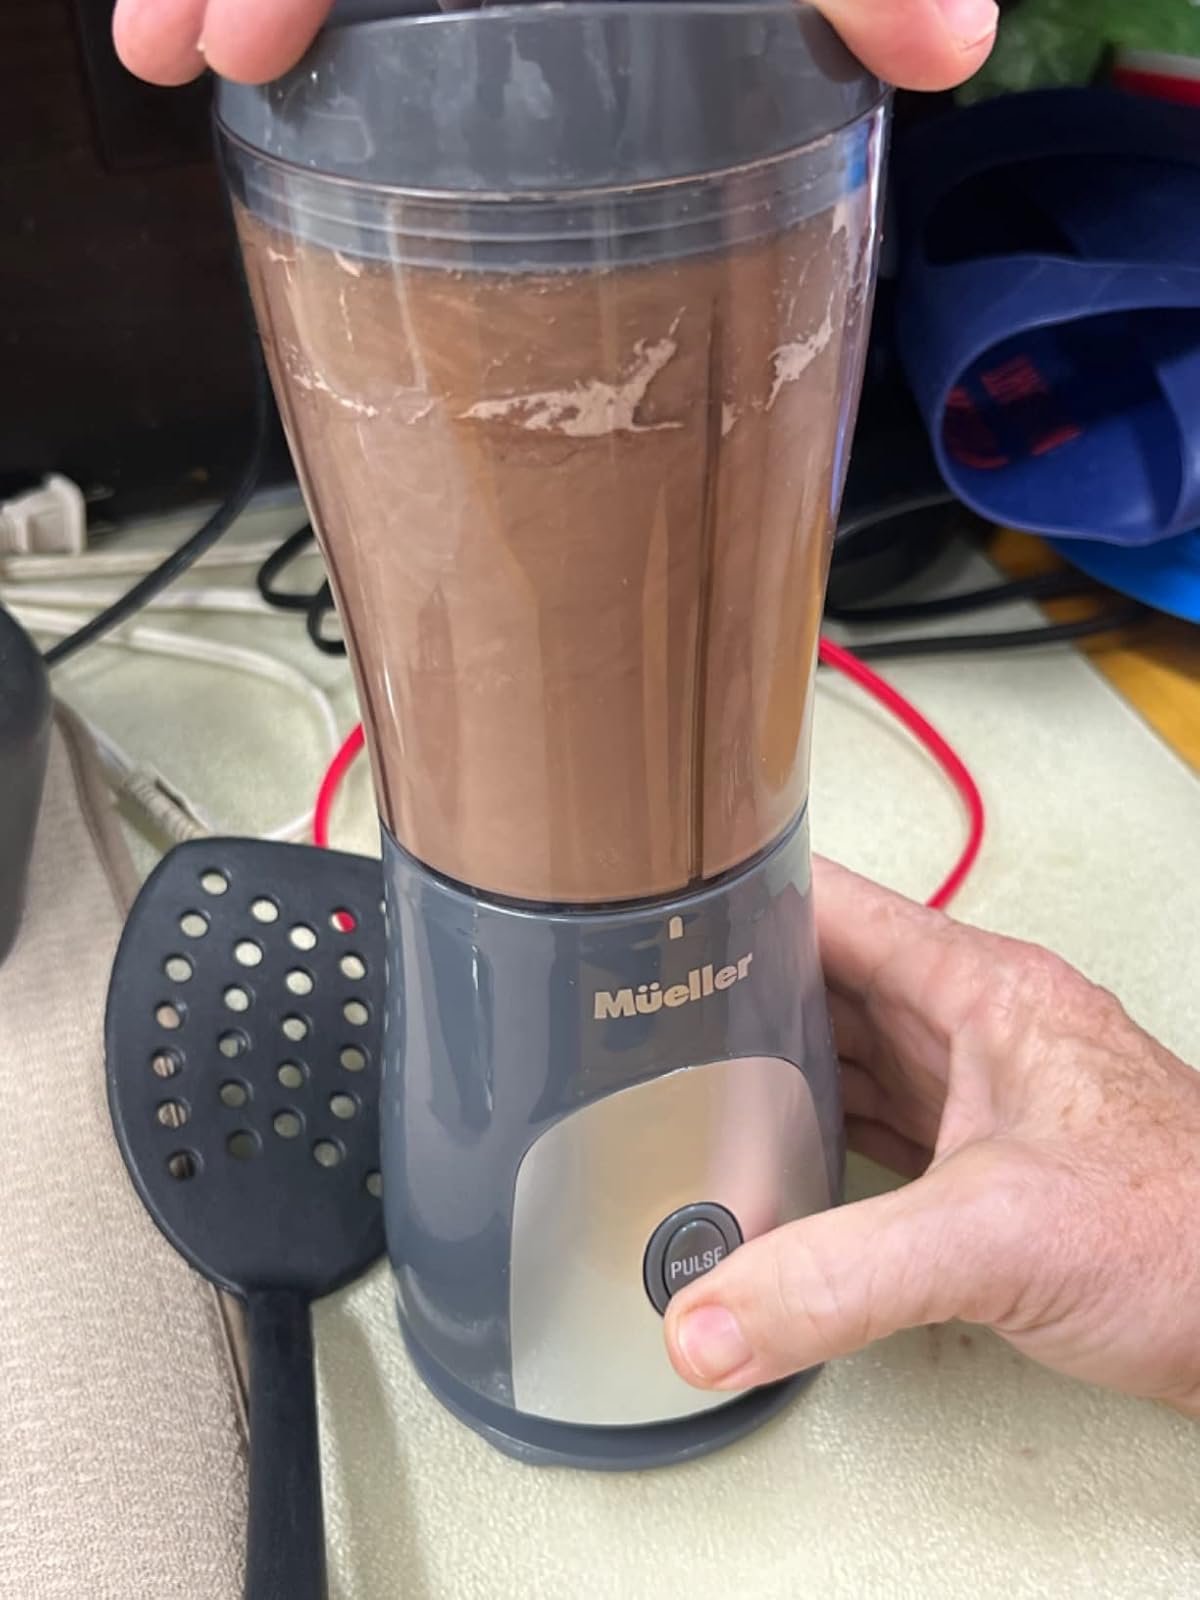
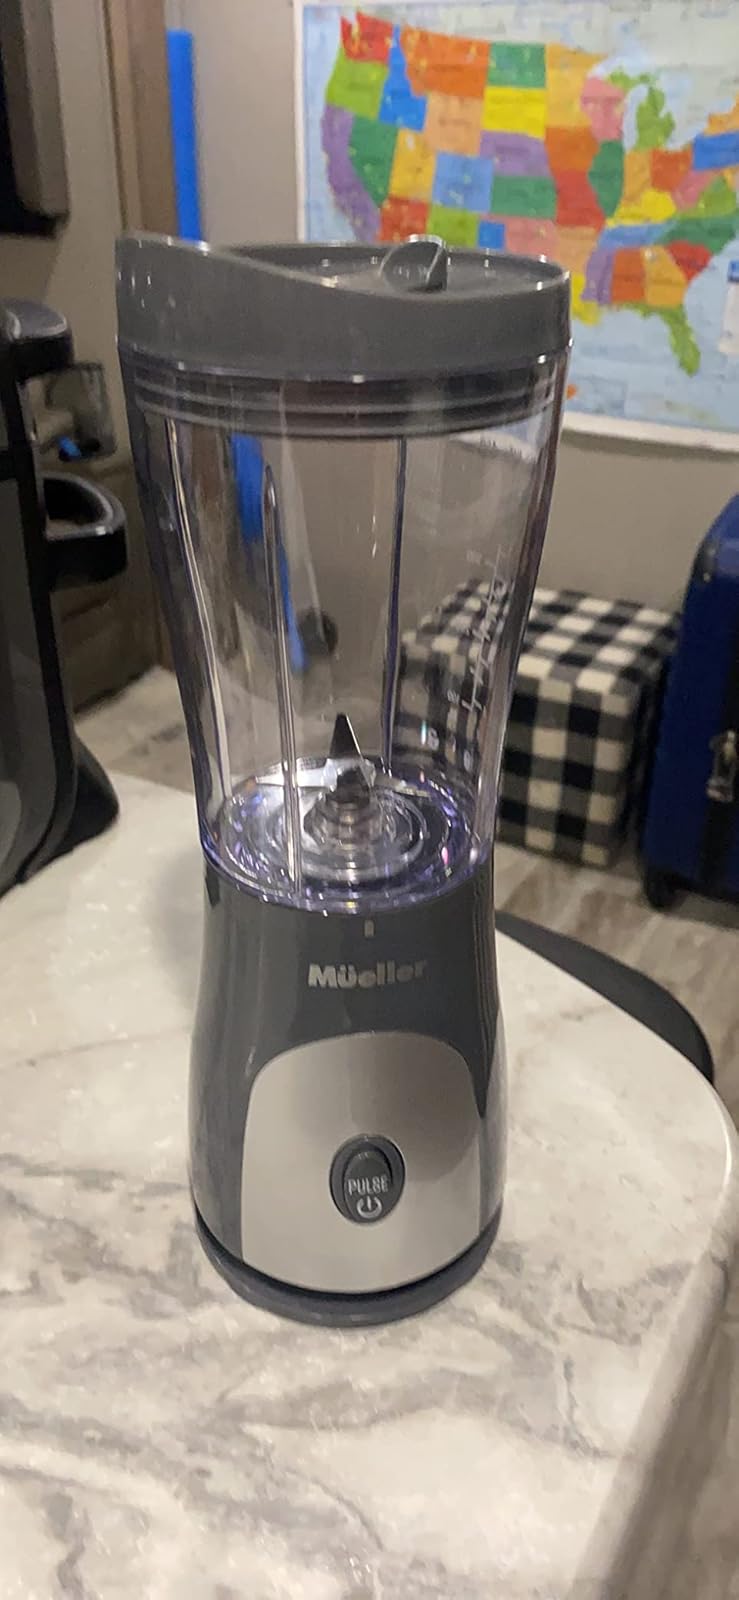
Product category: items_blender
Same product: yes